Barrel

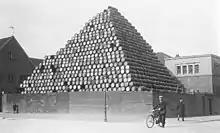
Pyramidal pile of herring barrels in Scheveningen, the Netherlands,

Empty casks were used to line the walls of shallow wells from at least Roman times. Such casks were found in 1897 during archaeological excavations of Roman Silchester in Britain. They were made of Pyrenean silver fir and the staves were thick and featured grooves where the heads fitted. They had Roman numerals scratched on the surface of each stave to help with re-assembly.